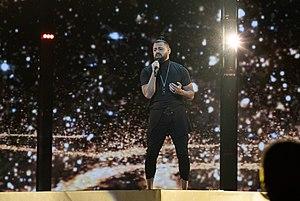
La Hongrie participe au Concours Eurovision de la chanson, depuis sa trente-neuvième édition, en 1994, et ne l’a encore jamais remporté.
Az én apám est une chanson co-composée et interprétée par le chanteur Joci Pápai, sortie en téléchargement le 23 décembre 2018.